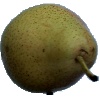
Label: Pear Forelle 1